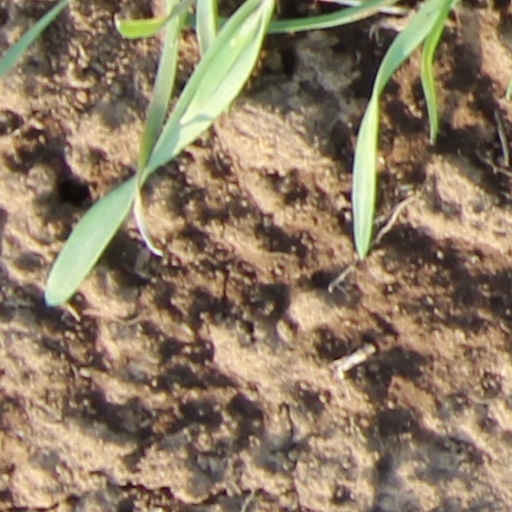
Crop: wheat